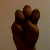
The image shows a hand gesture representing the letter 'E' in Indian Sign Language.